Tropical desert

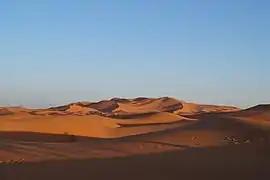

Tropical deserts have the highest average daily temperature on the planet, as both the energy input during the day and the loss of heat at night are large. This phenomenon causes an extremely large daily temperature range. Specifically, temperatures in a low elevation inland desert can reach 40°C to 50°C during the day, and drop to approximately 5°C at night; the daily range is around 30 to 40°C.